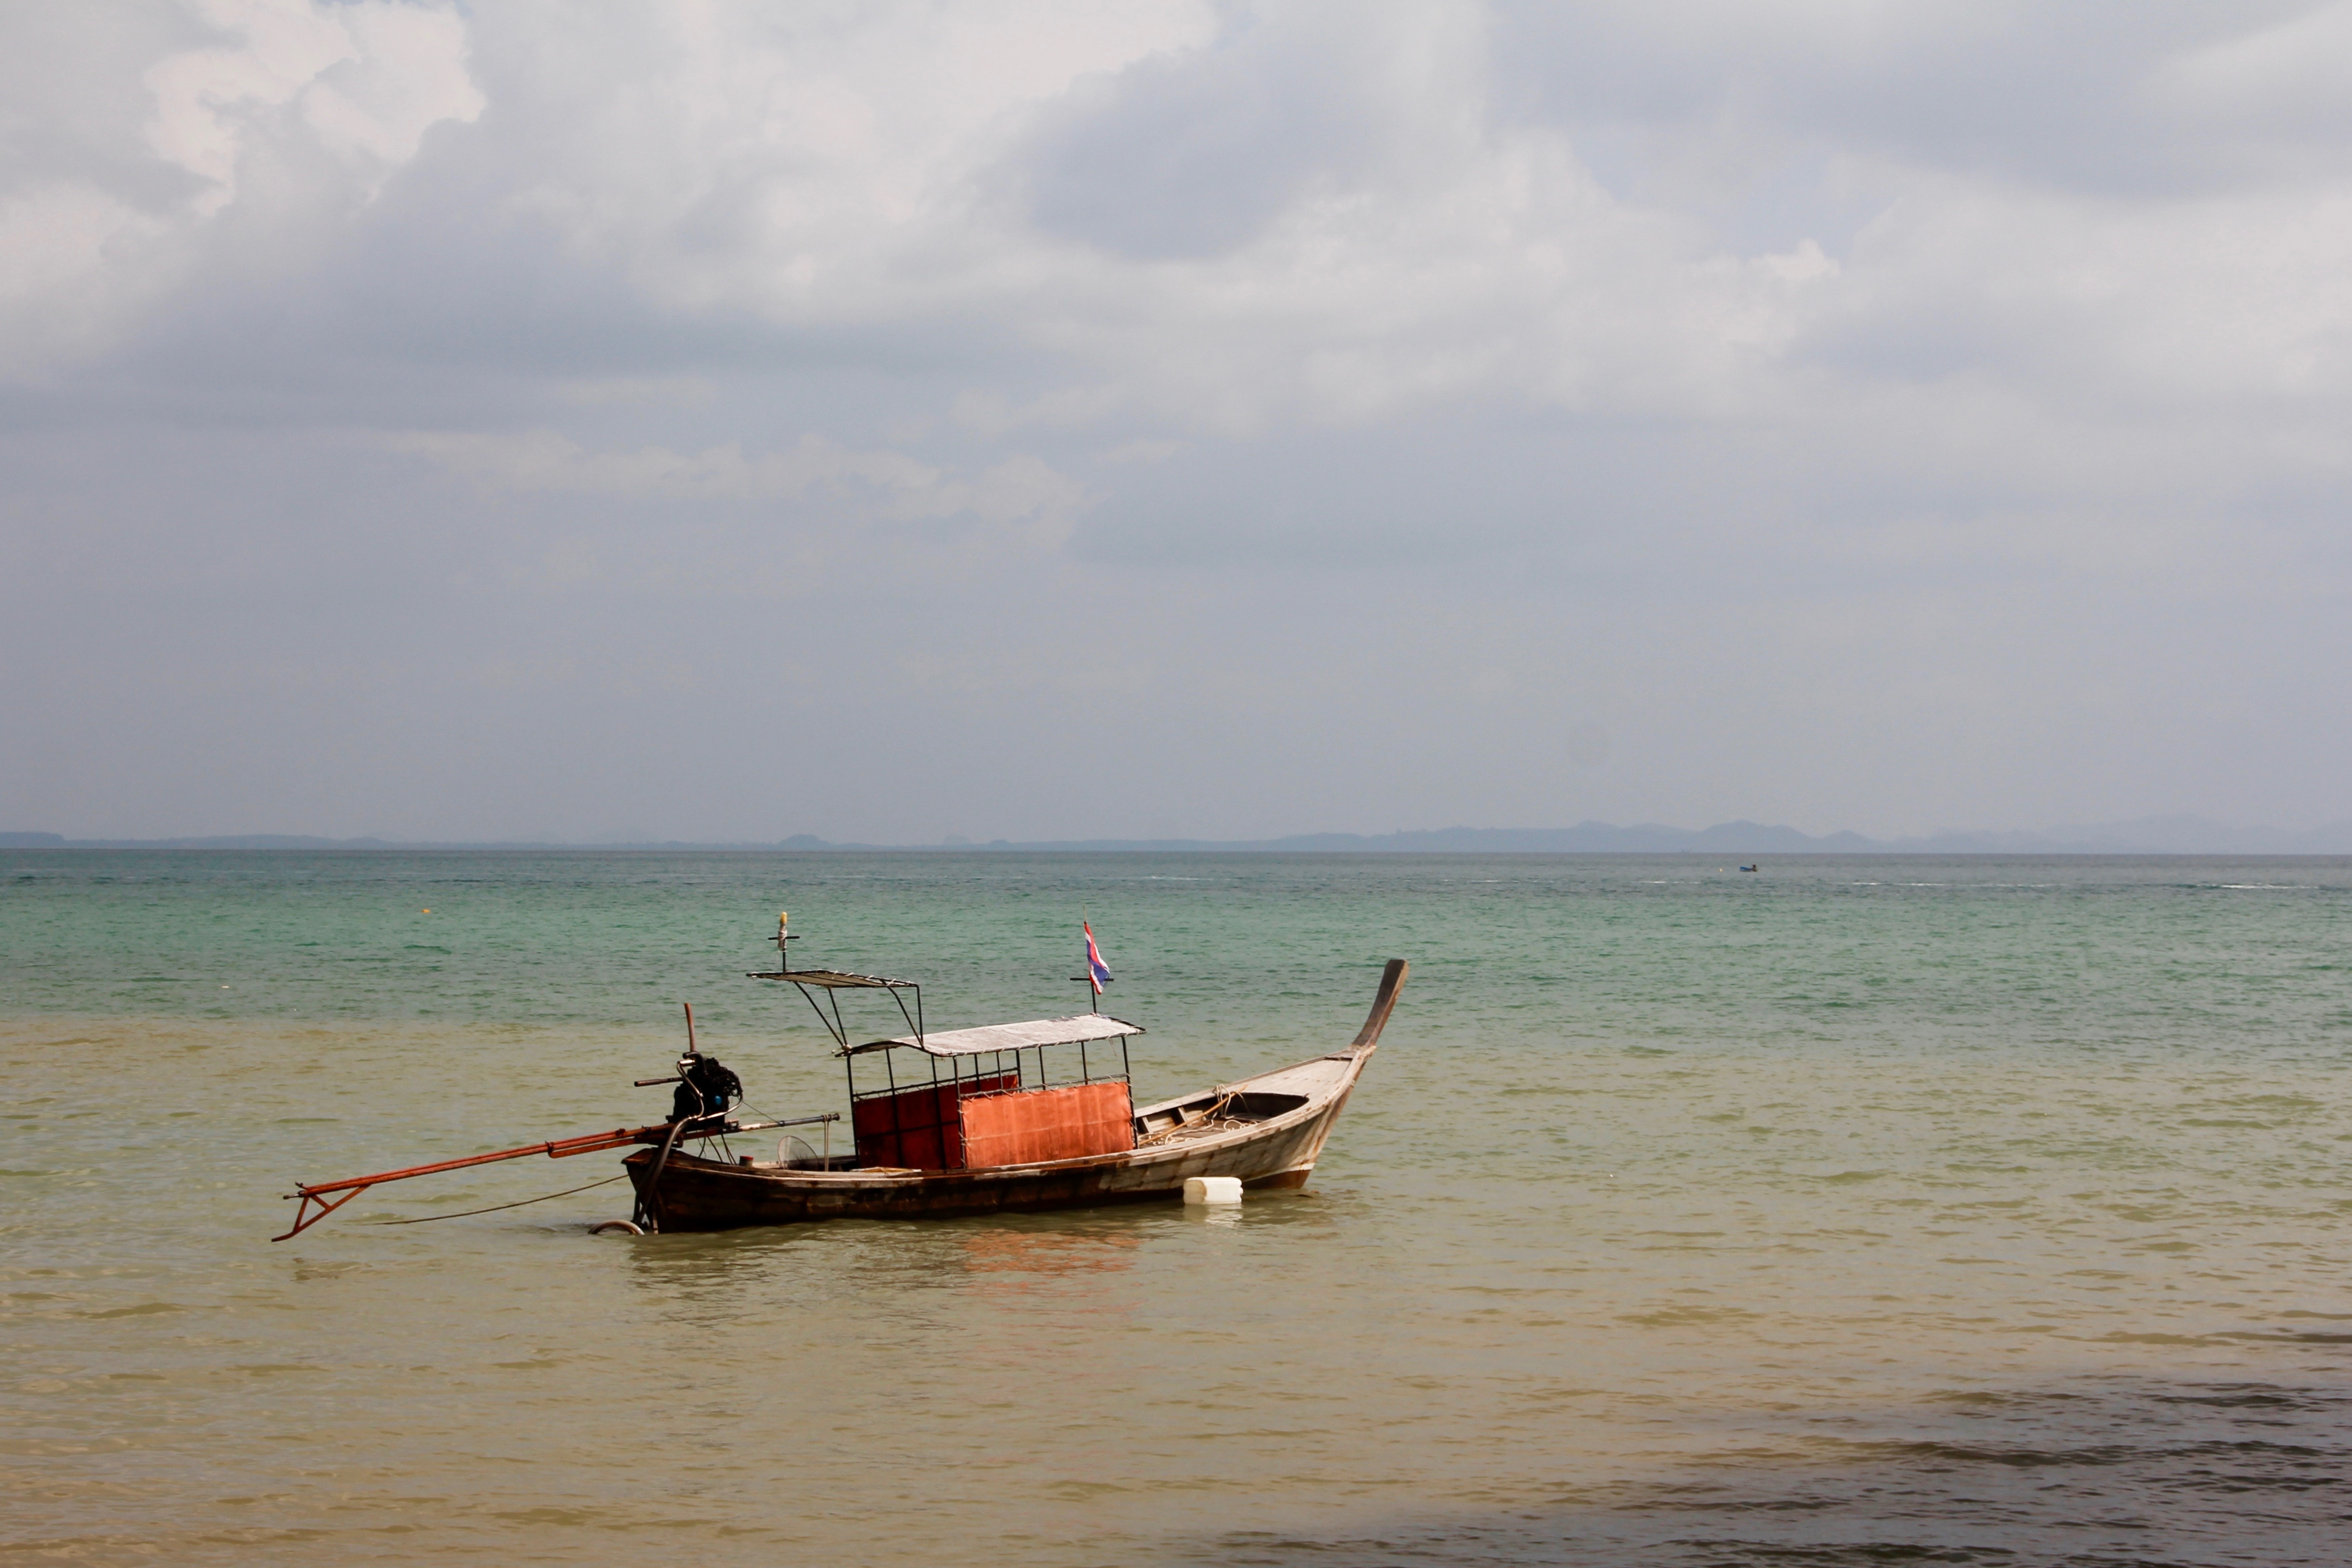
beach, sea, coast, water, ocean, boat, shore, lake, ship, boot, vehicle, fishing, bay, fish, thailand, boating, watercraft, watercraft rowing